Luciano Conati

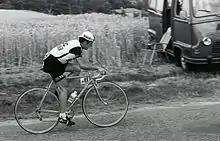
Conati in the 1976 Tour de France

Luciano Conati (17 March 1950 – 6 February 2016) was an Italian professional racing cyclist. He rode in the 1976 Tour de France.